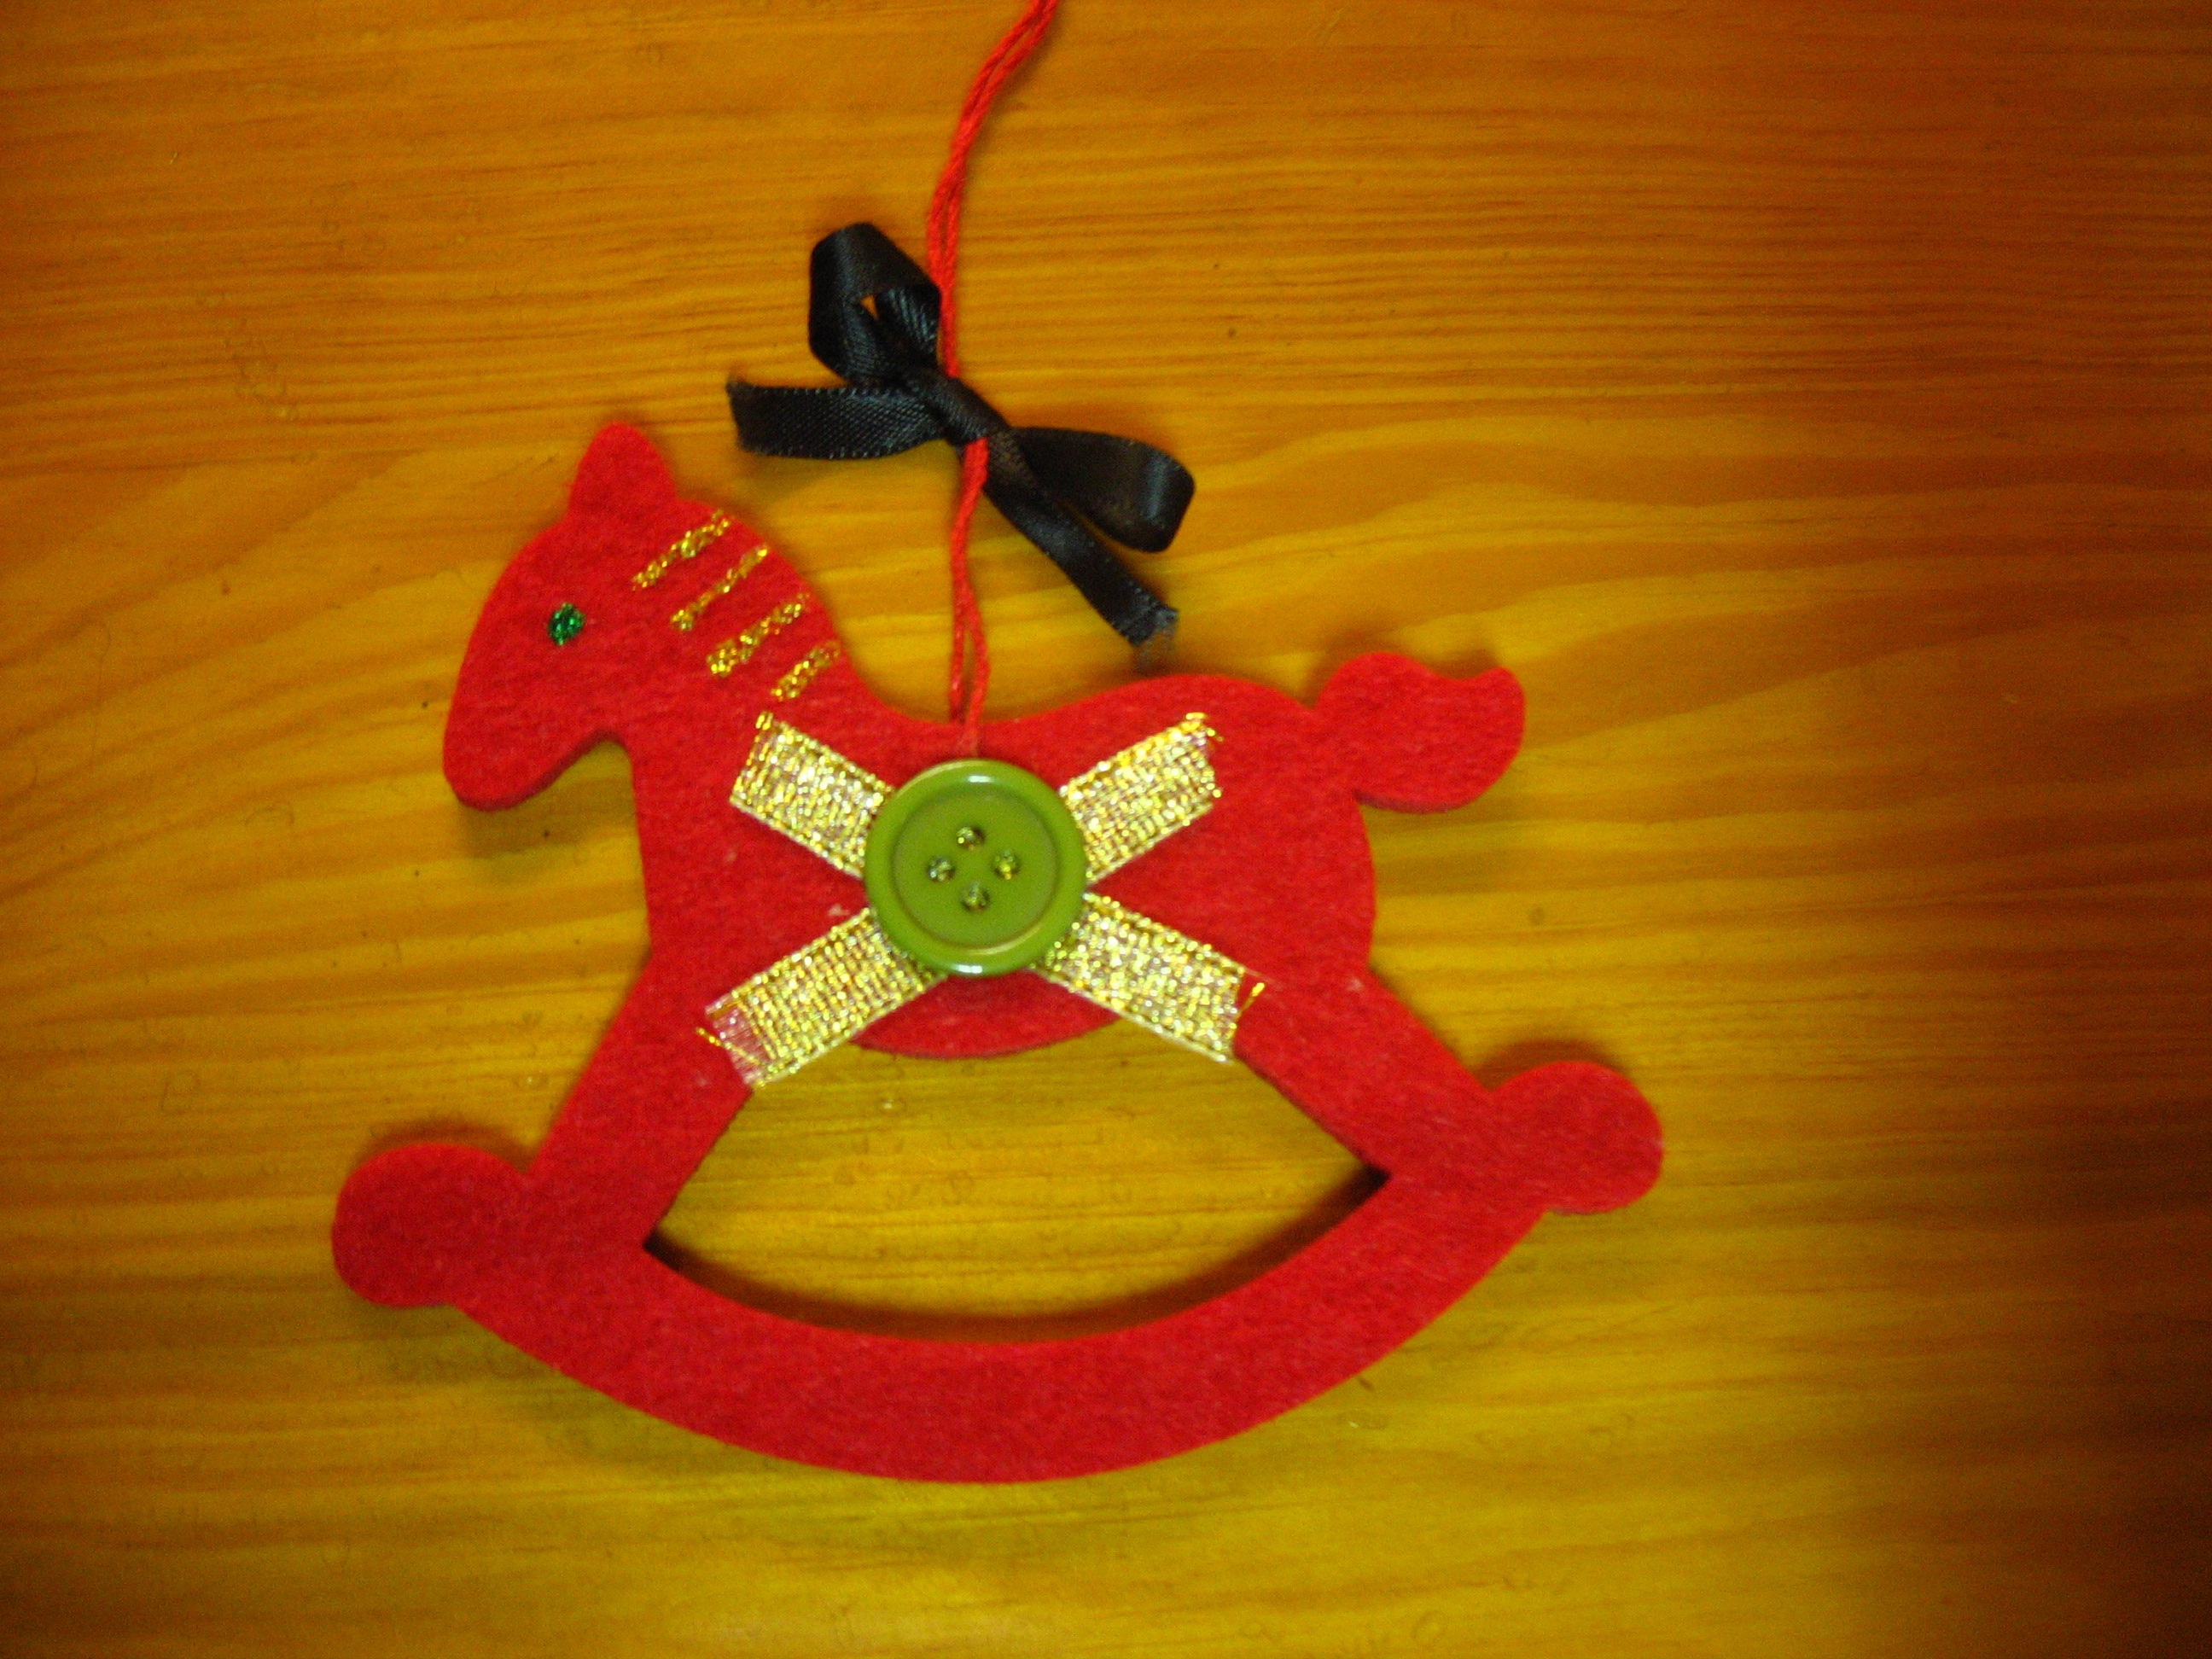
flower, animal, red, yellow, christmas, christmas tree, ornament, art, holidays, bo, pendant, asterisk, konik, the horse